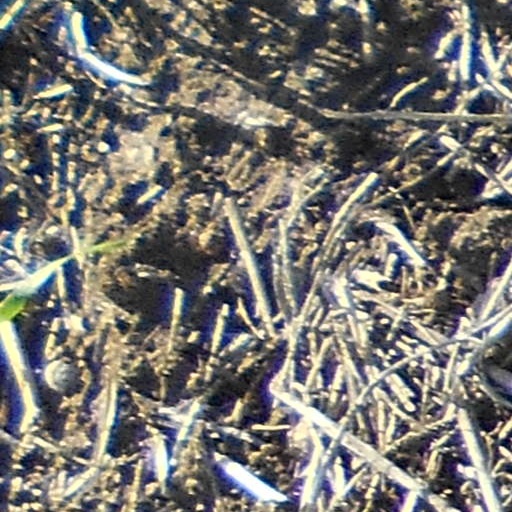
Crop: wheat